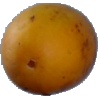
Label: Cucumber Ripe 2